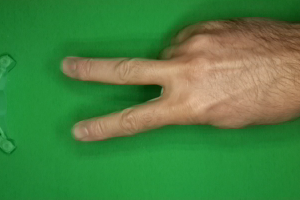
Label: scissors